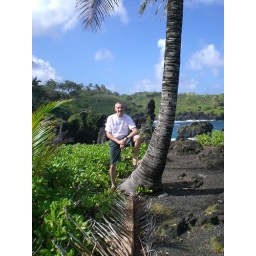
by black sand beach